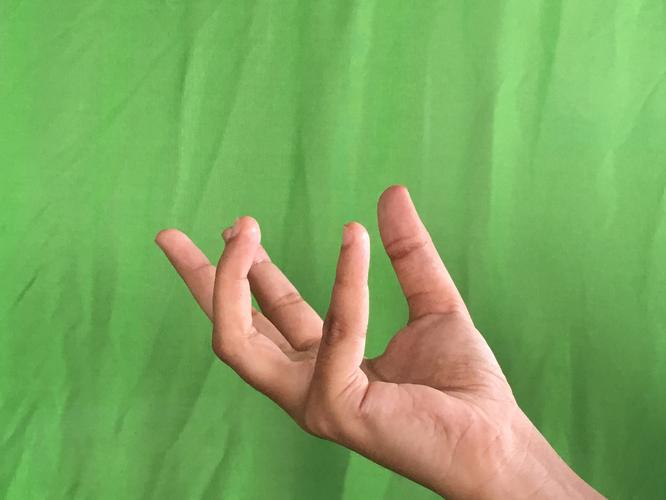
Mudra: Padmakosha
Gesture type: single_hand